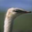
Label: bird